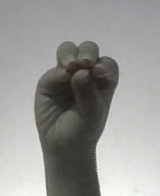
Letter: ha